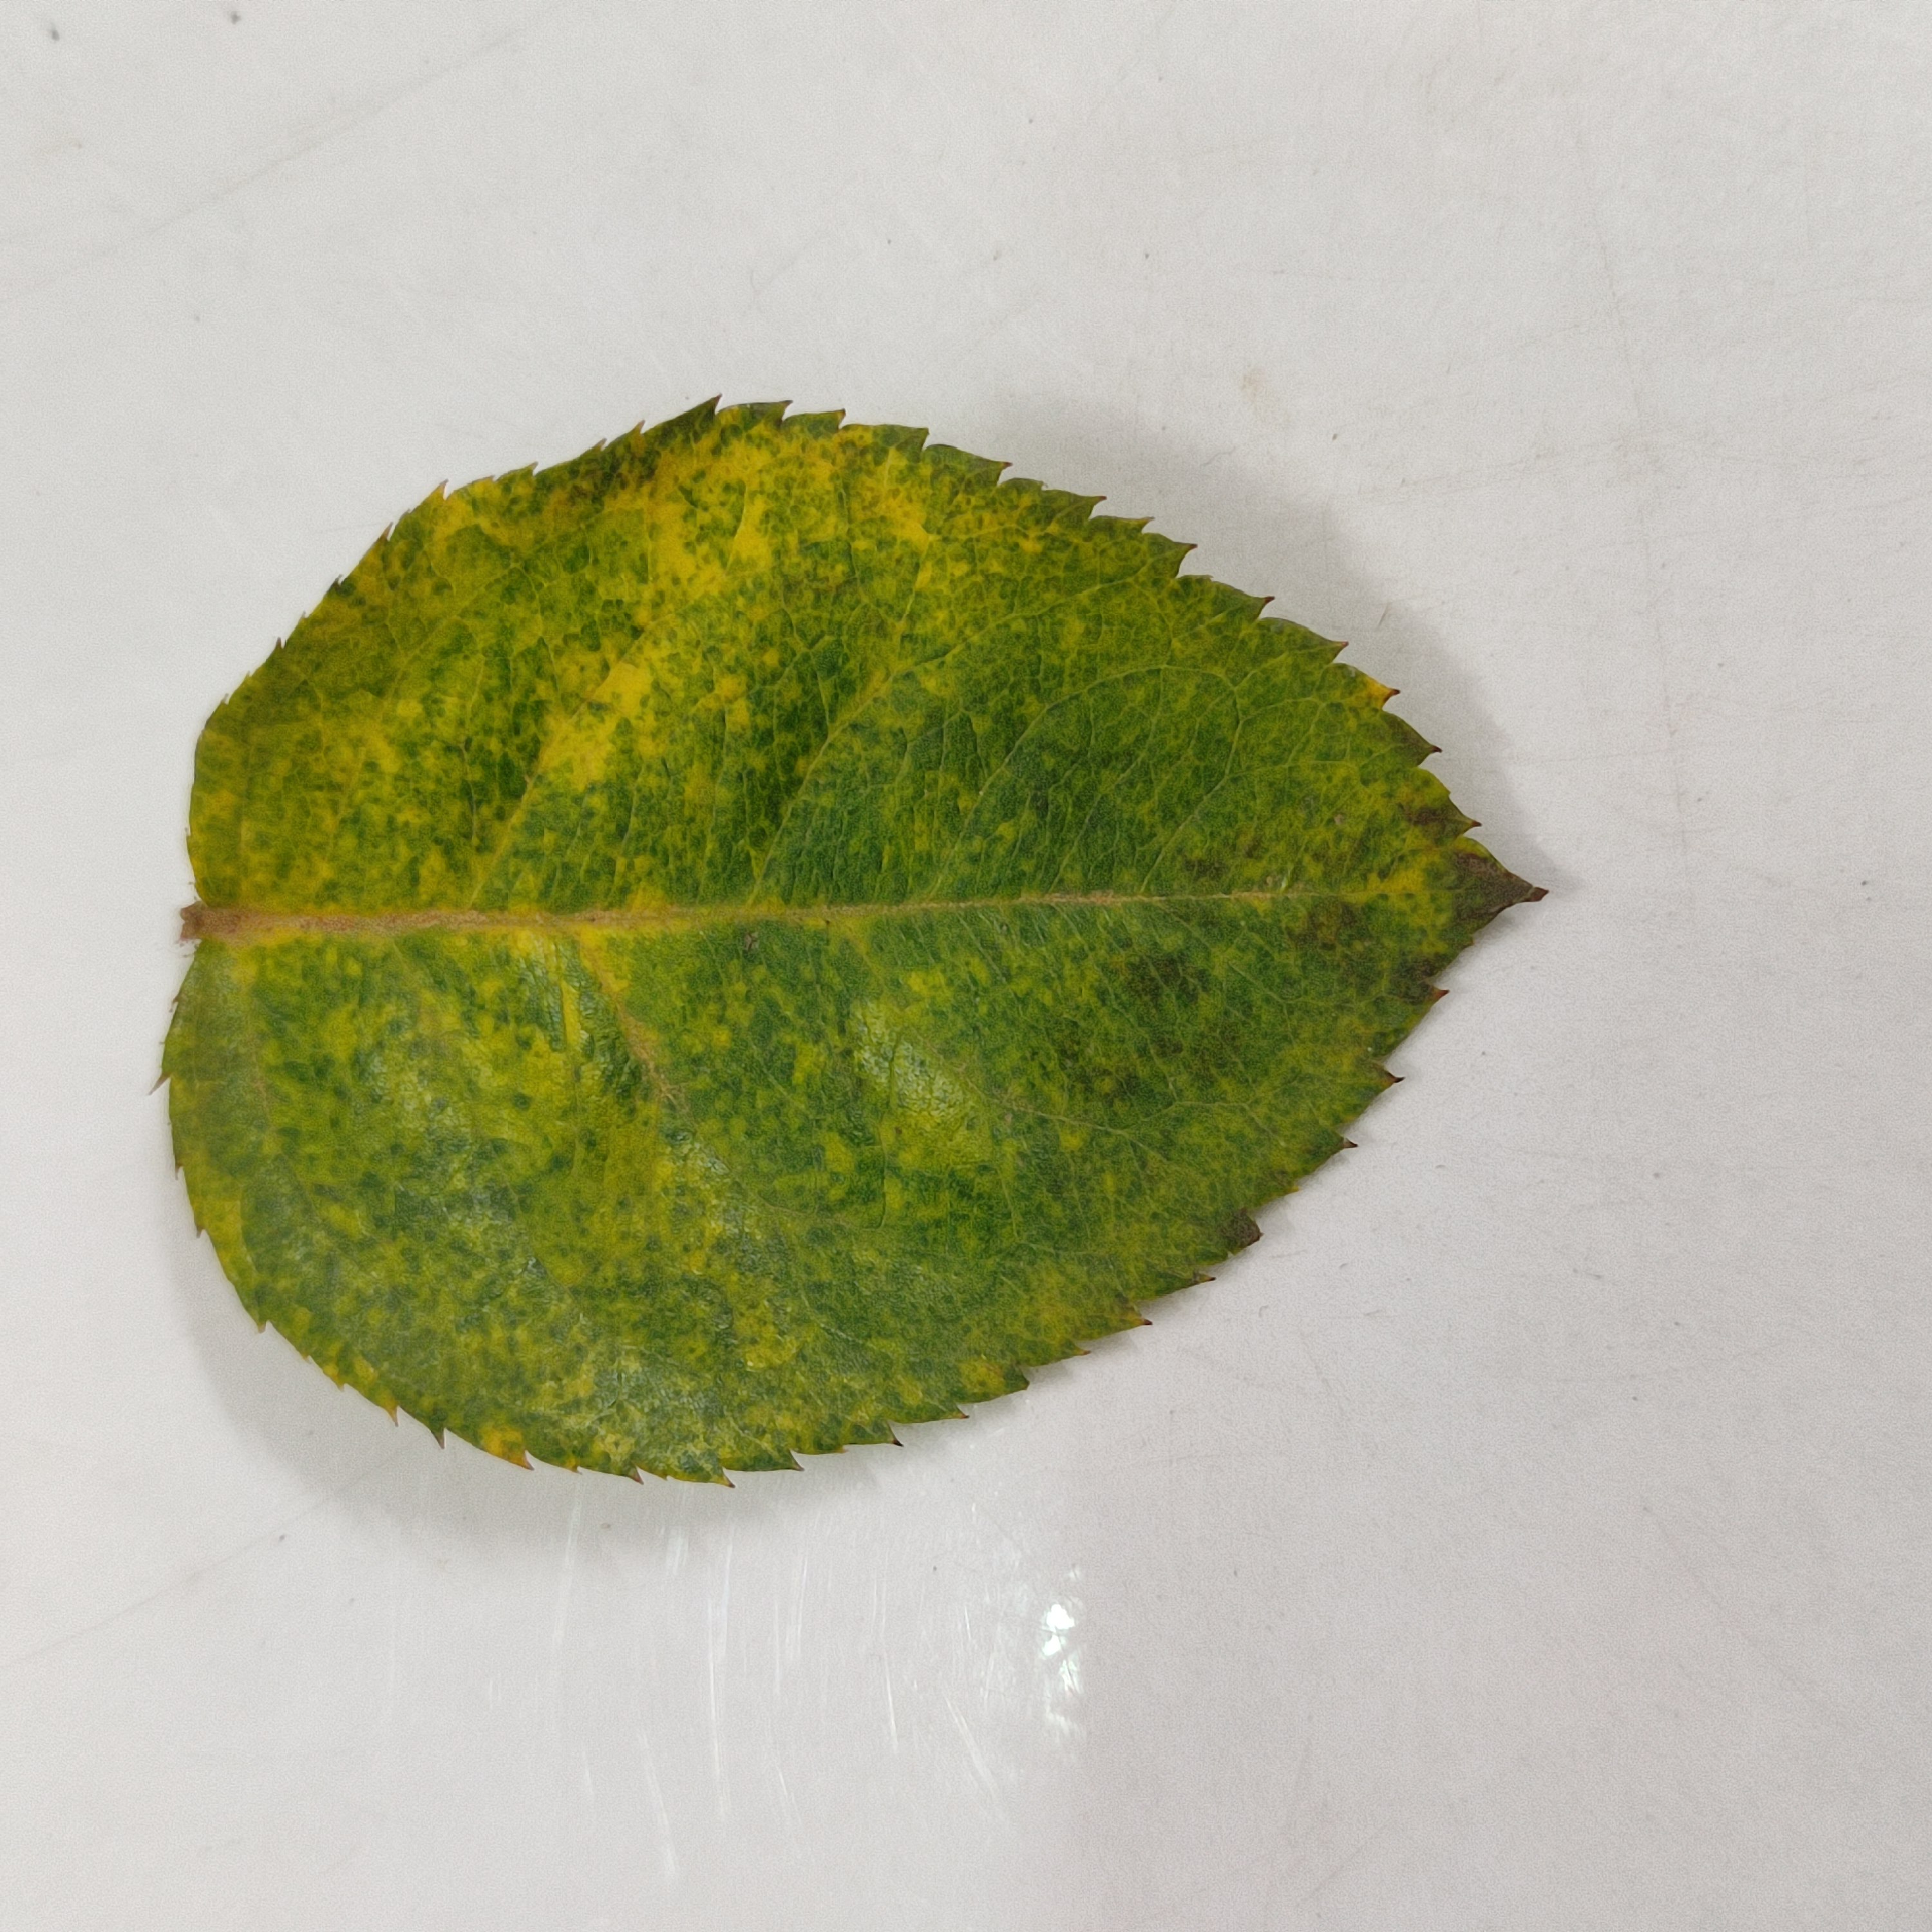
Label: Yellow Mosaic Virus